Maternal effect

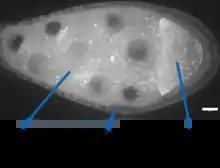
Protein and RNA are transported in particles (white dots) from the nurse cells (maternal) to the developing oocyte in "Drosophila melanogaster". Scale bar shows 10 μm.

A "Drosophila melanogaster" oocyte develops in an egg chamber in close association with a set of cells called nurse cells. Both the oocyte and the nurse cells are descended from a single germline stem cell, however cytokinesis is incomplete in these cell divisions, and the cytoplasm of the nurse cells and the oocyte is connected by structures known as ring canals. Only the oocyte undergoes meiosis and contributes DNA to the next generation.